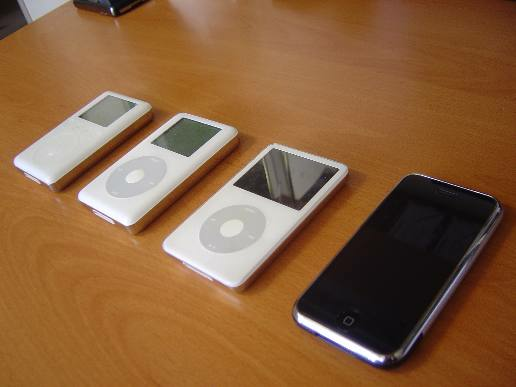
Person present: No